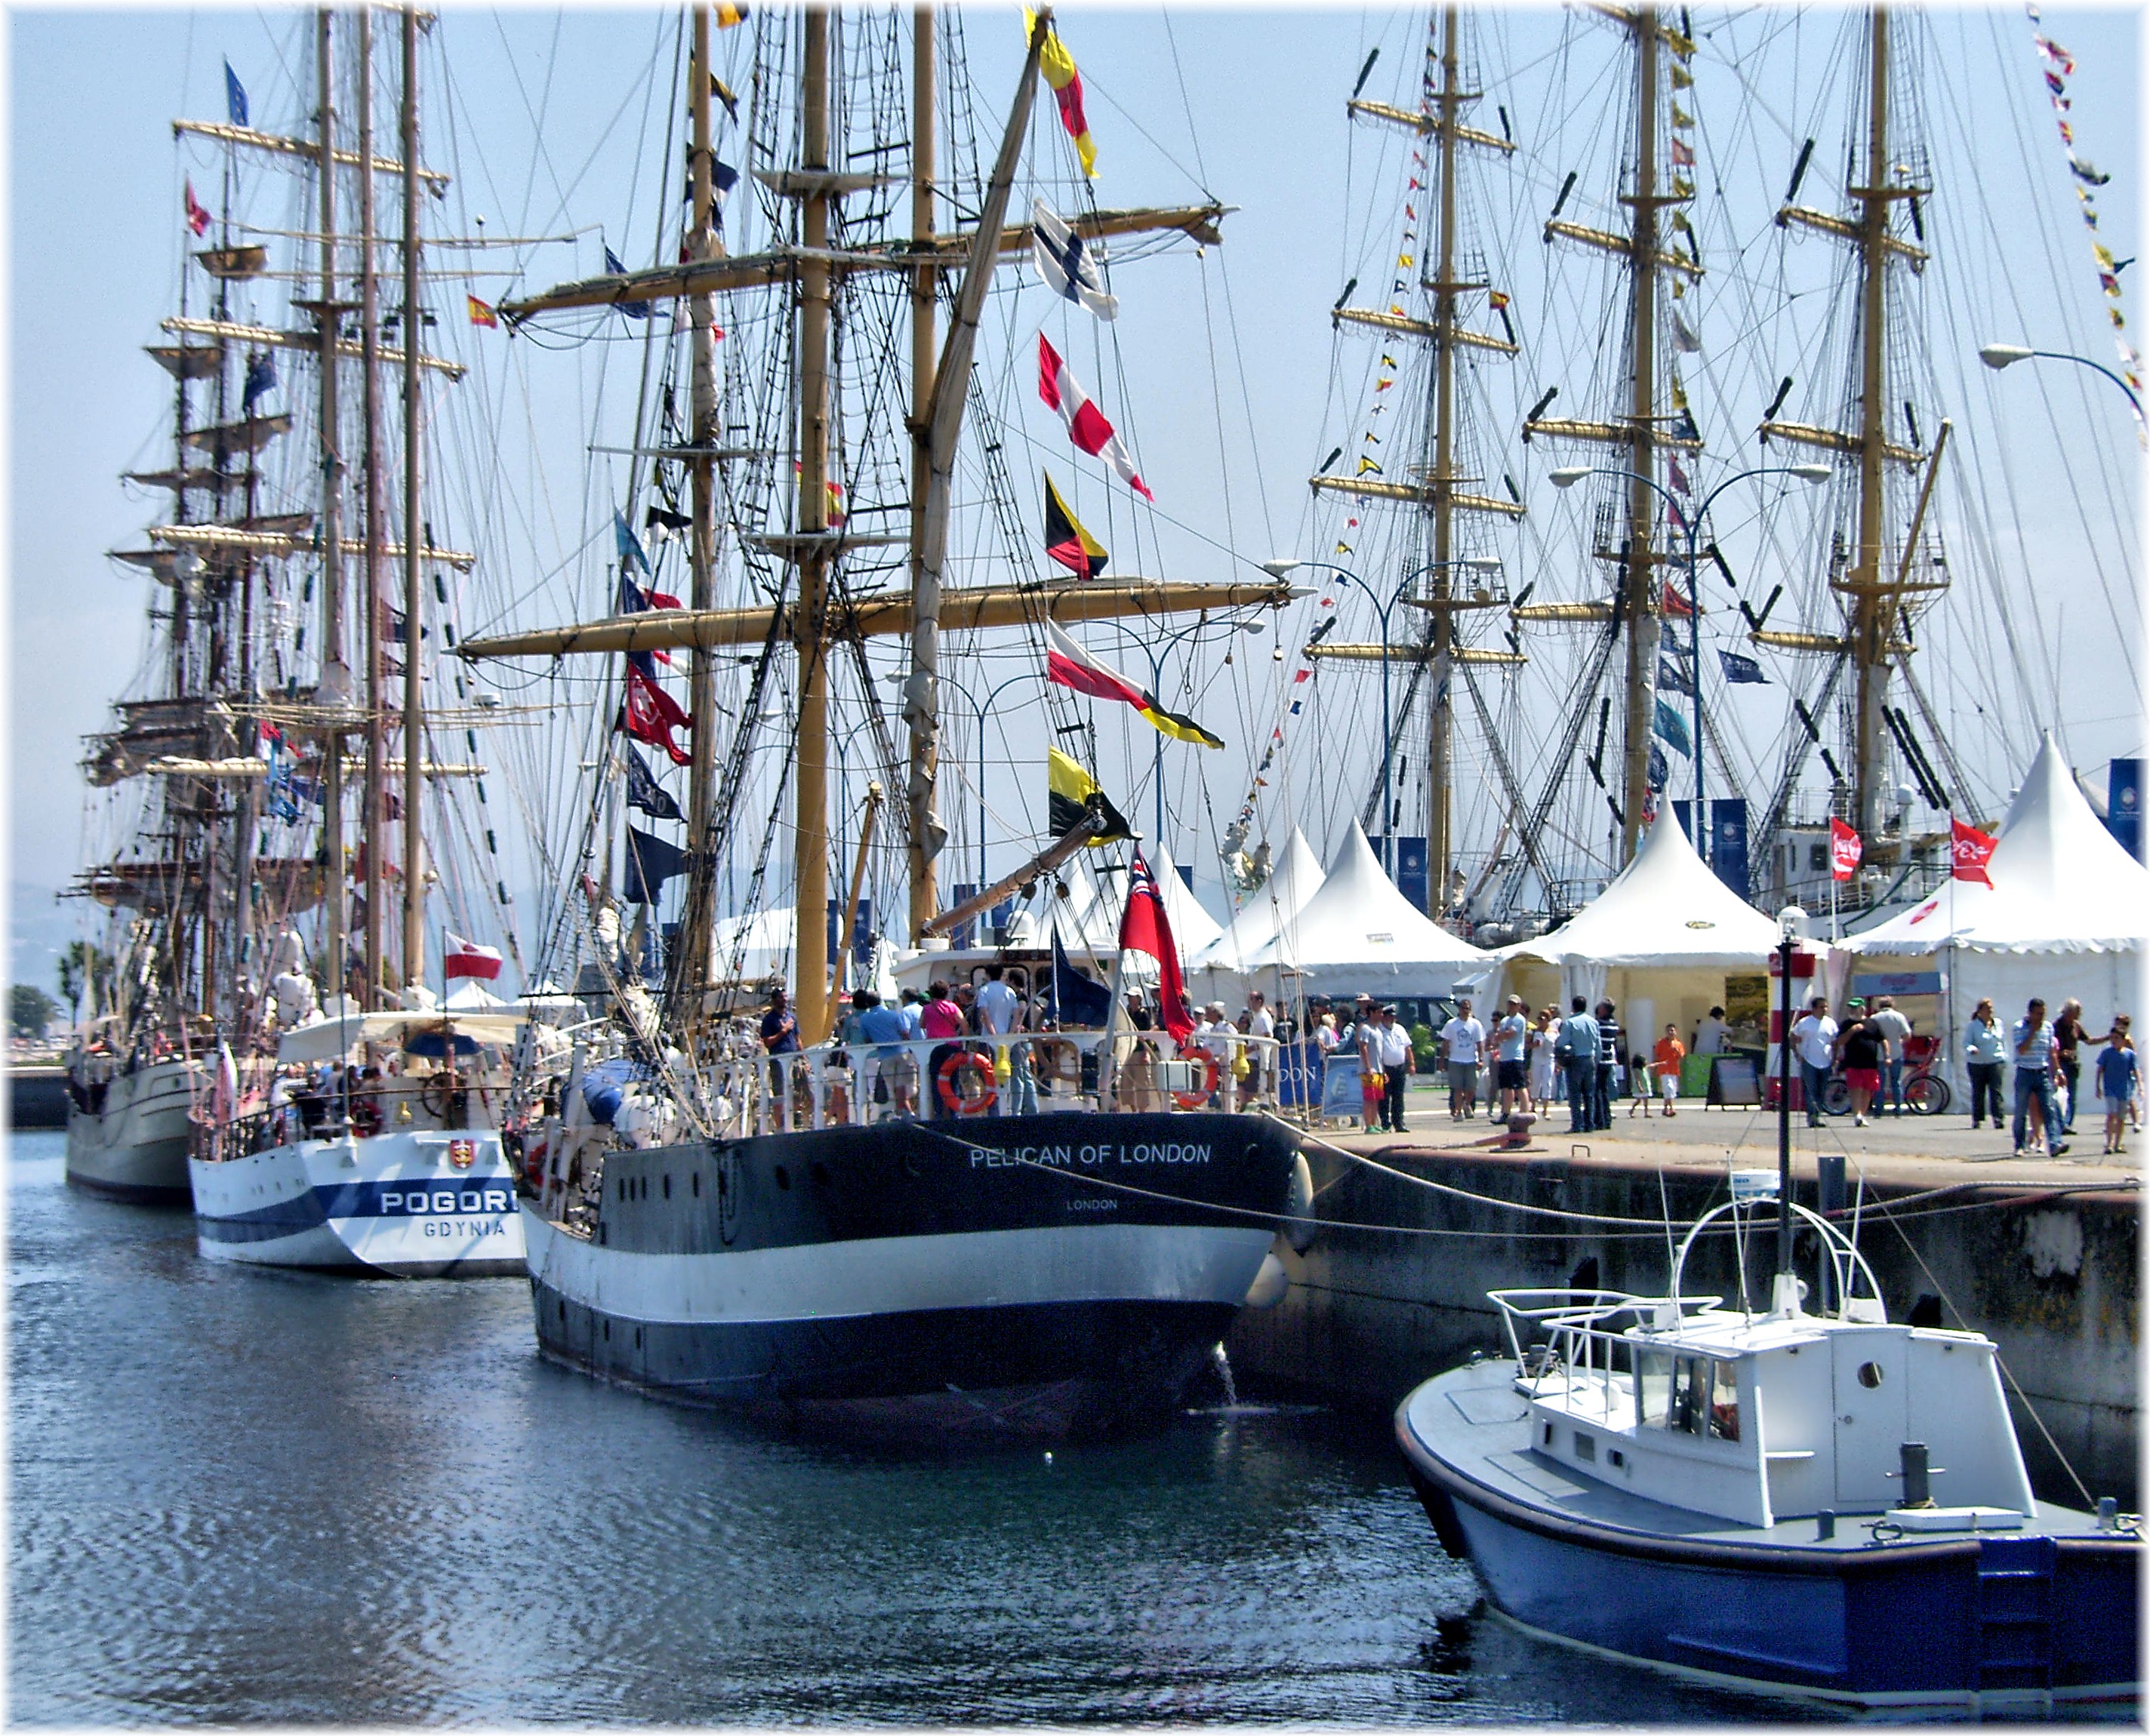
boat, ship, vehicle, mast, harbor, sail, mygearandme, watercraft, schooner, windjammer, frigate, thegalaxy, brig, sailing ship, flagship, training ship, tall ship, galleon, full rigged ship, ship of the line, caravel, brigantine, barquentine, manila galleon